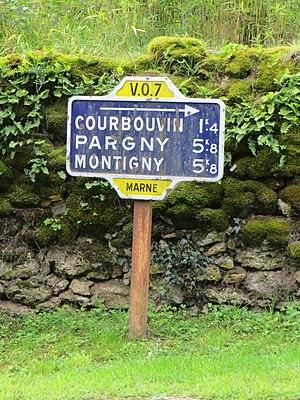
Panneau indicateur Dunlop
La signalisation routière en France désigne l’ensemble des signaux conventionnels implantés sur le domaine routier français et destinés à assurer la sécurité des usagers de la route, soit en les informant des dangers et des prescriptions relatifs à la circulation ainsi que des éléments utiles à la prise de décisions, soit en leur indiquant les repères et équipements utiles à leurs déplacements sur le territoire national.